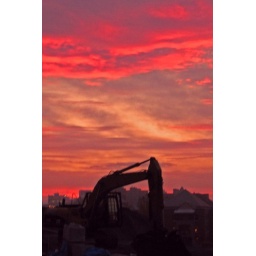
red sky in the morning